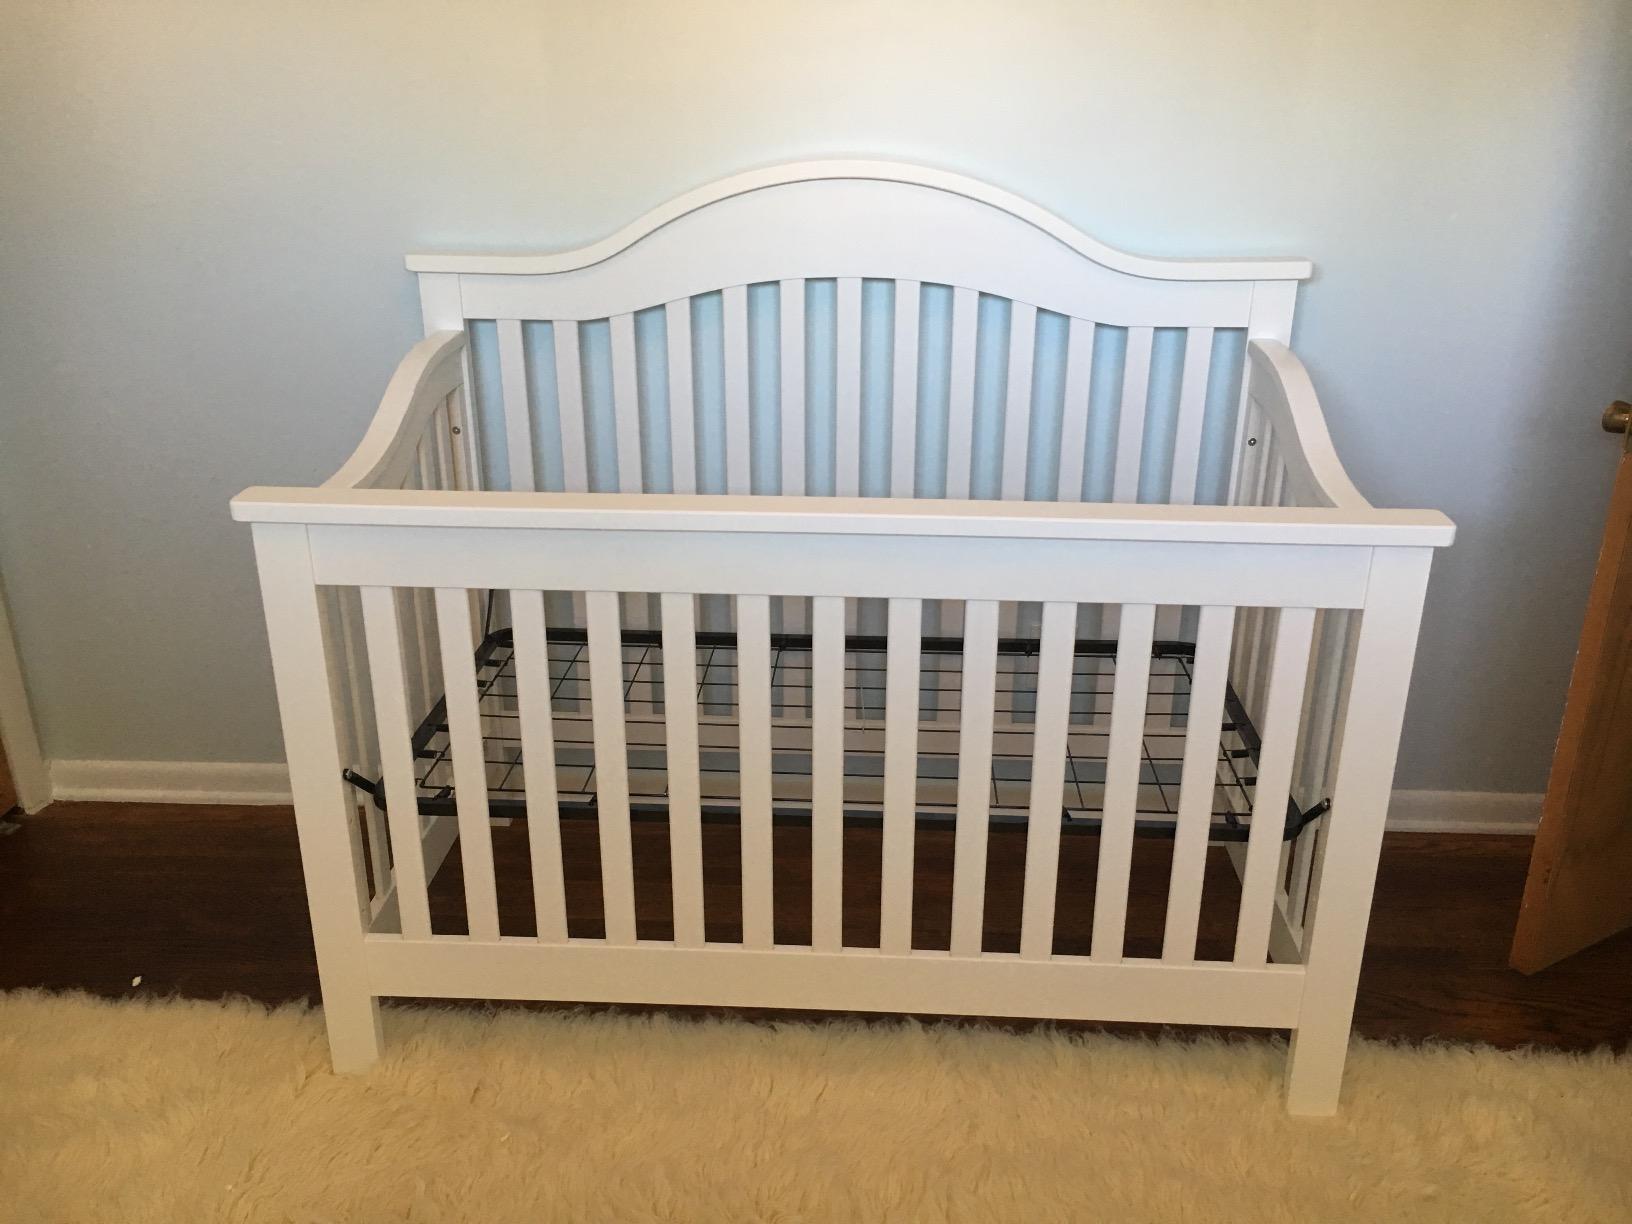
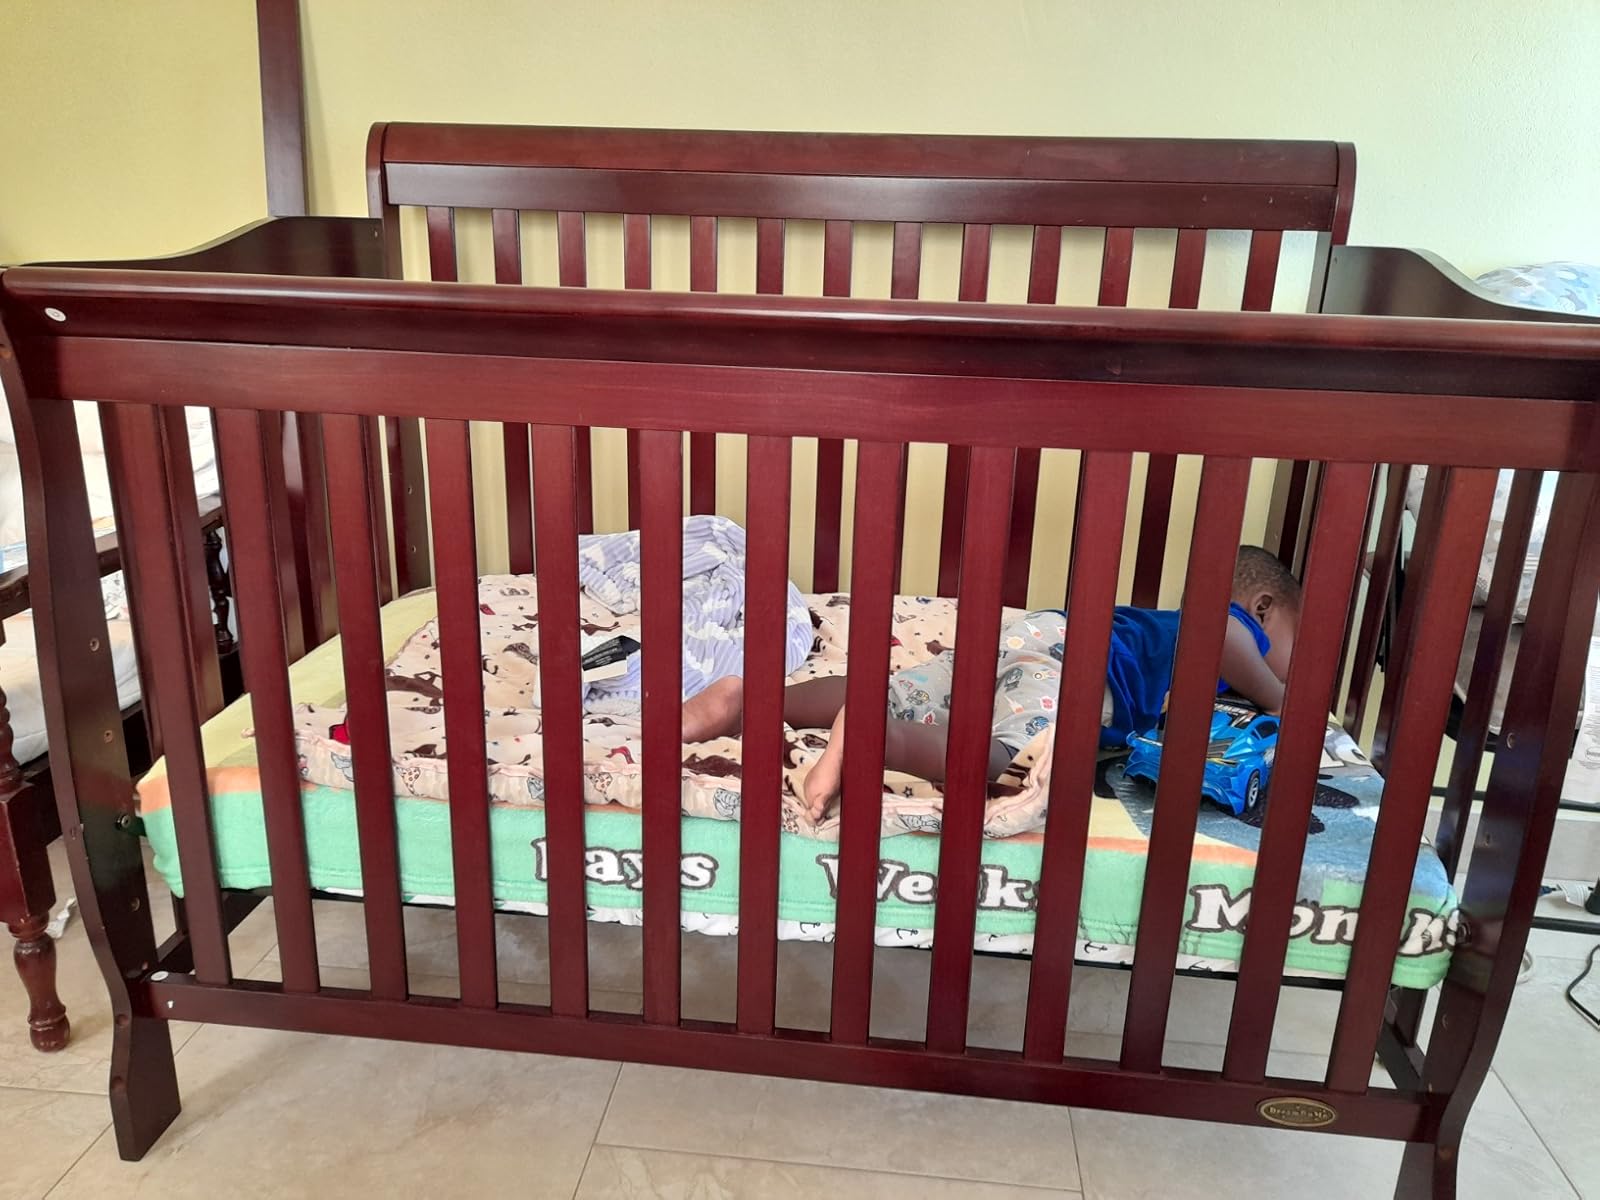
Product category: products_crib
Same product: no